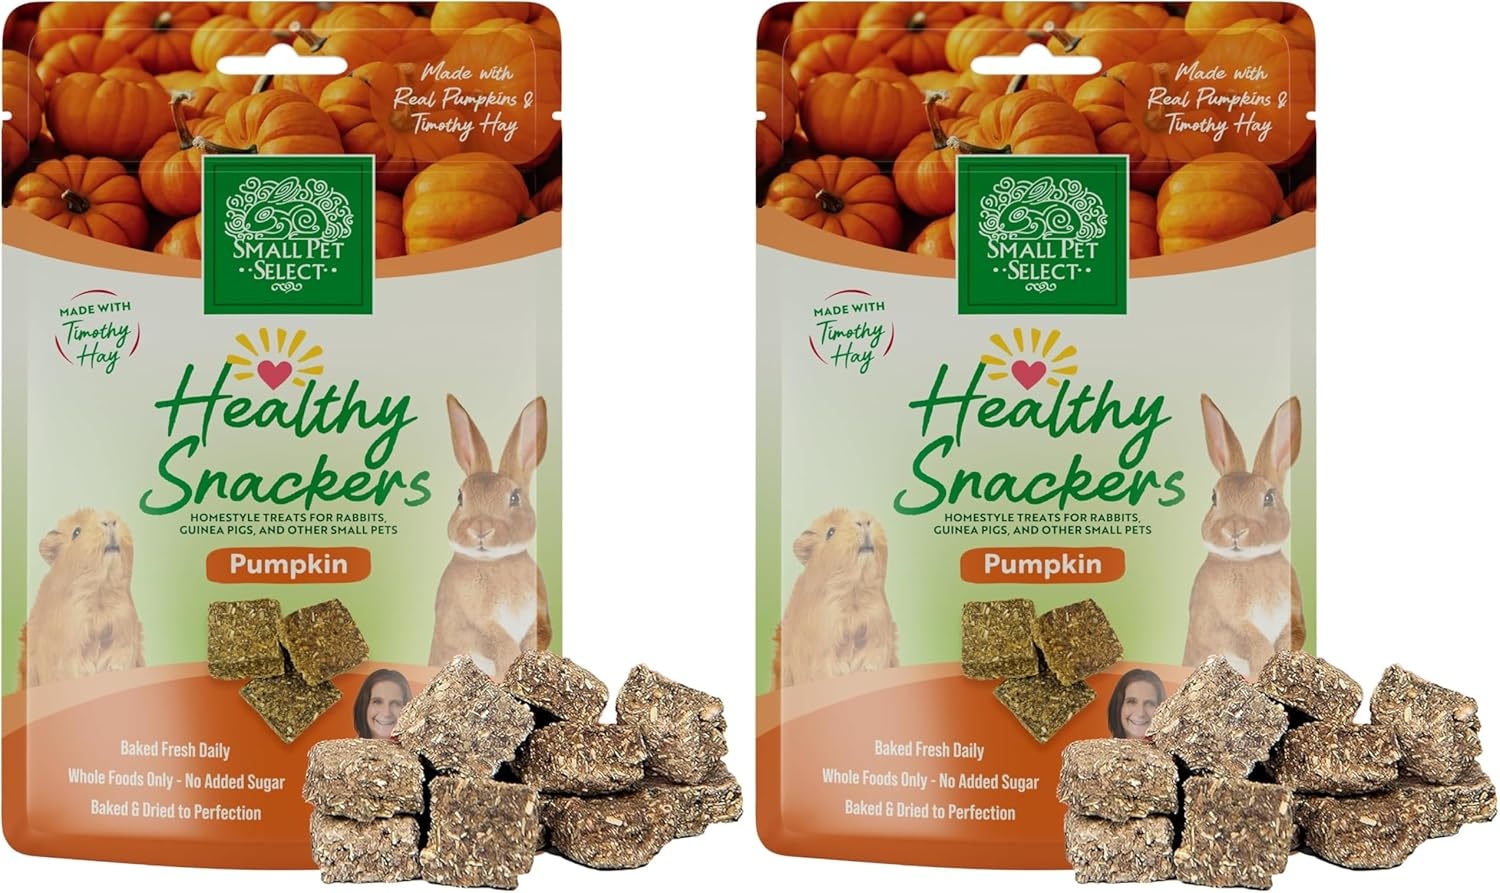
Small Pet Select - Healthy Snackers - Pumpkin (Pack of 2)
About this item The information below is per-pack only Is great for foraging Use for training All natural human grade food ingredients Made in small batches to ensure the highest quality product
Brand: SmallPetSelect
Category: Animals & Pet Supplies > Pet Supplies > Small Animal Supplies > Small Animal Treats > Training Treats